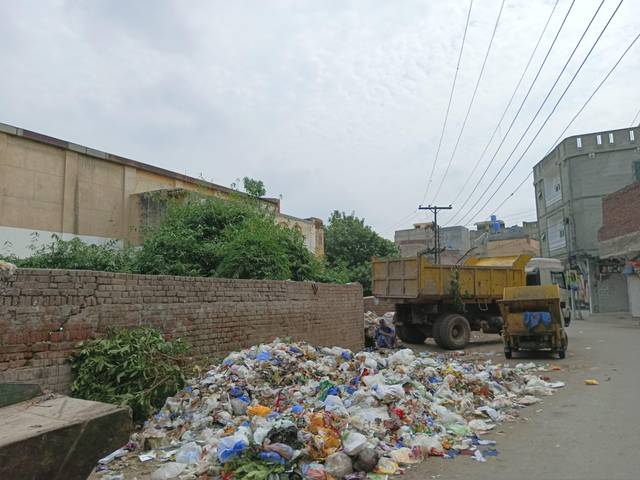
Region: Pakistan
Coordinates: 31.53, 74.293